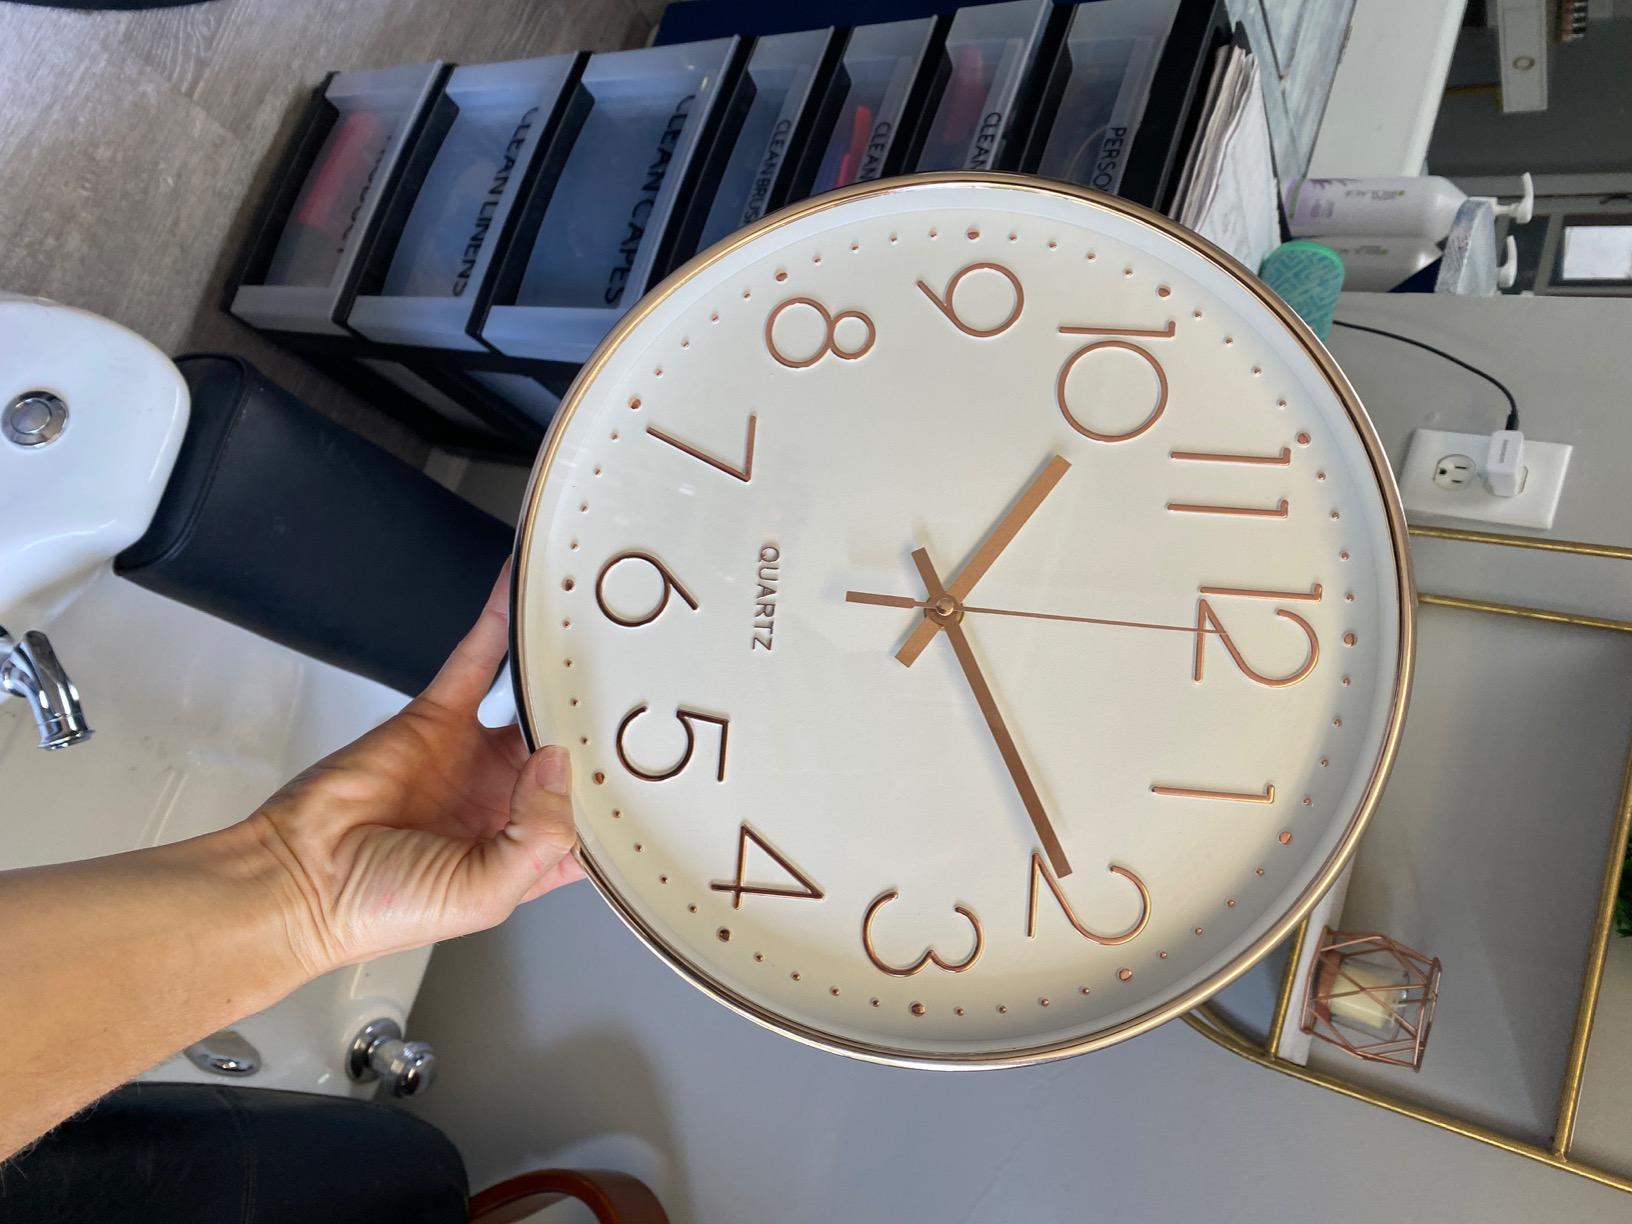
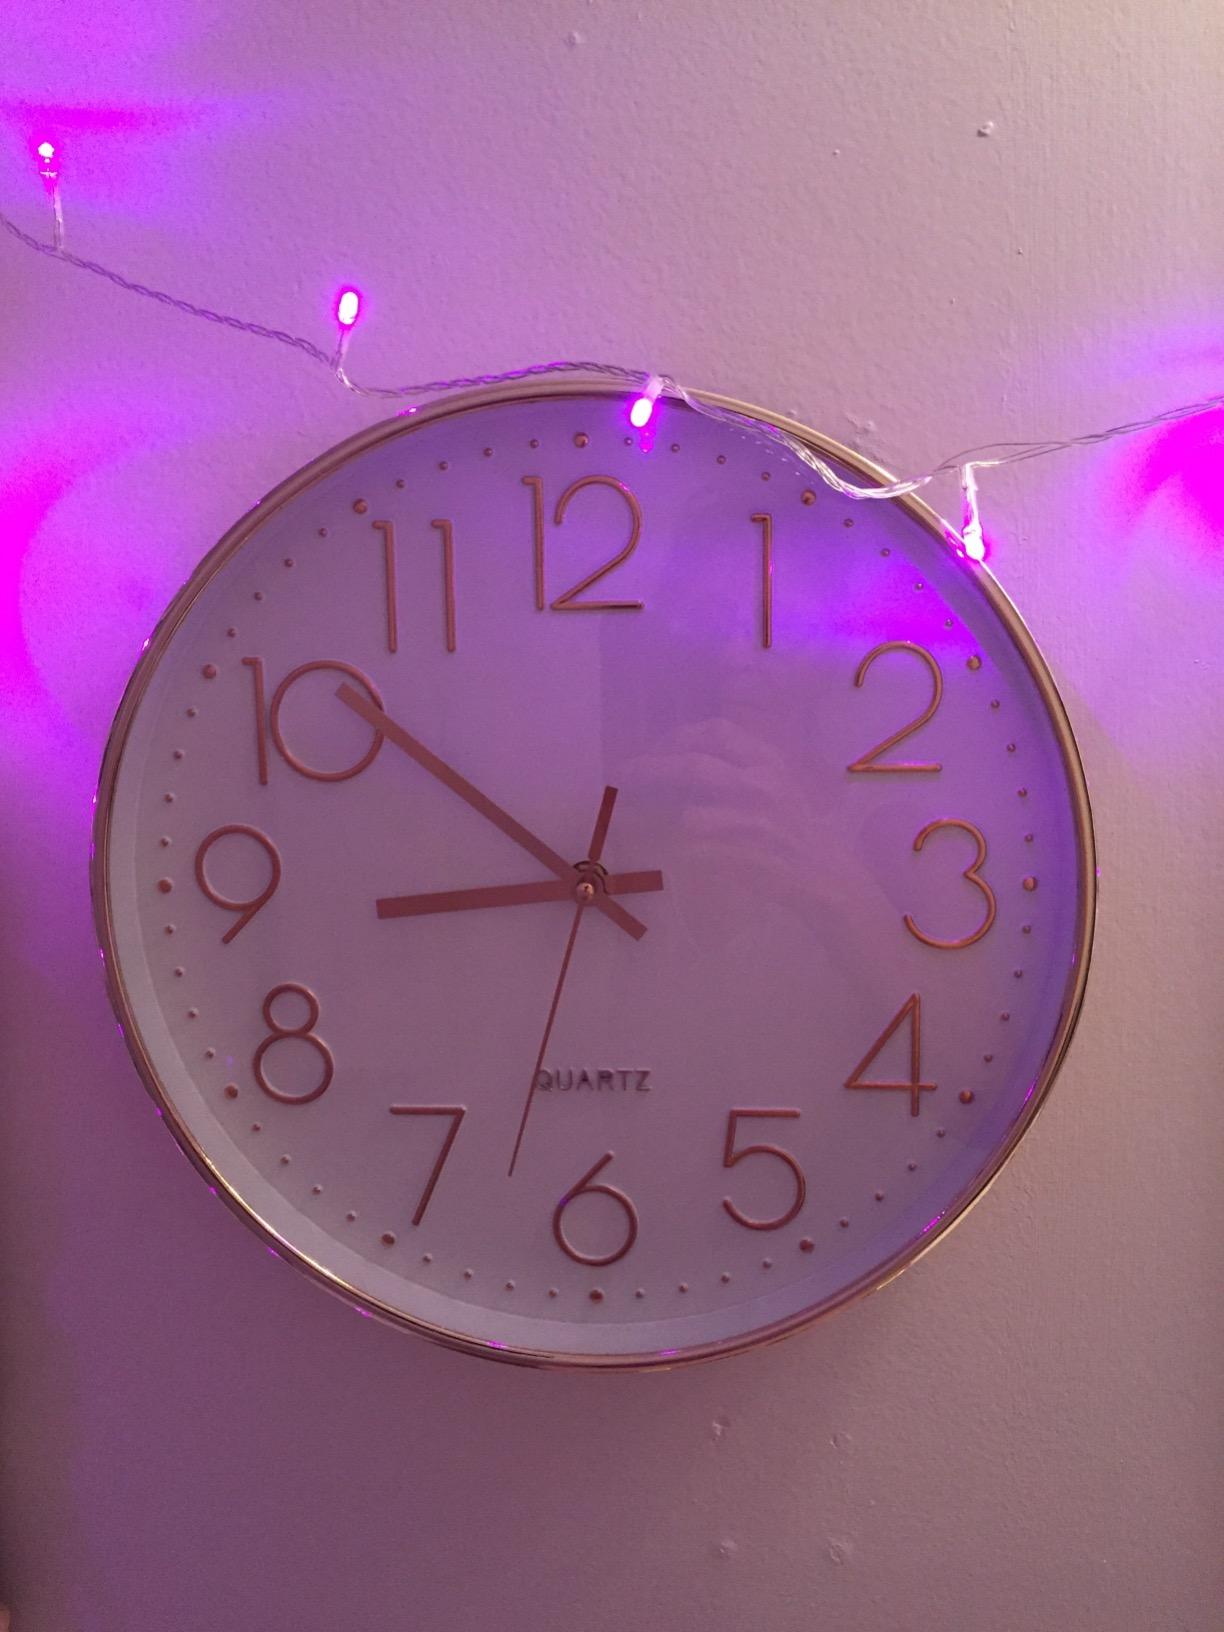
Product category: clock
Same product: yes